New York State Route 31B

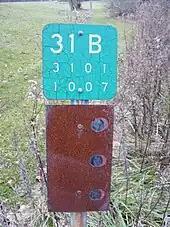
Old reference marker for NY 31B from its western terminus

NY 31B began at an intersection with its parent route, NY 31, in the Cayuga County village of Weedsport. The highway went eastward, intersecting with NY 34 less than later. Much of Weedsport was urbanized, with the highway passing residential homes and businesses as it progressed eastward through the village. The highway intersected with CR 12B before leaving Weedsport and entering the town of Brutus as Brutus Road.